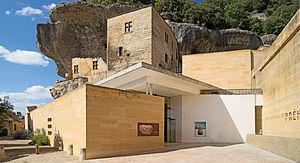
Musée national de Préhistoire Les Eyzies-de-Tayac-Sireuil, Dordogne, France.
Les Eyzies-de-Tayac-Sireuil est une ancienne commune française située dans le département de la Dordogne, en région Nouvelle-Aquitaine.
Le musée national de Préhistoire est un établissement français fondé en 1918 par Denis Peyrony sur la commune des Eyzies-de-Tayac, en Dordogne, dans ce qui fut précédemment le château de Tayac.